Jean-Claude Richard

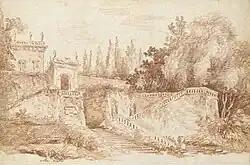
"View of the gardens of the Villa Mattei", print by Jean-Claude Richard from a painting by Hubert Robert, 1761

His family estate, from which he derives his full title, is the Château de Saint-Nom. It is located in the village of Saint-Nom-la-Bretèche in Yvelines, France. The land was purchased by his father, Jean-Pierre Richard (died 1747), a wealthy French lord.